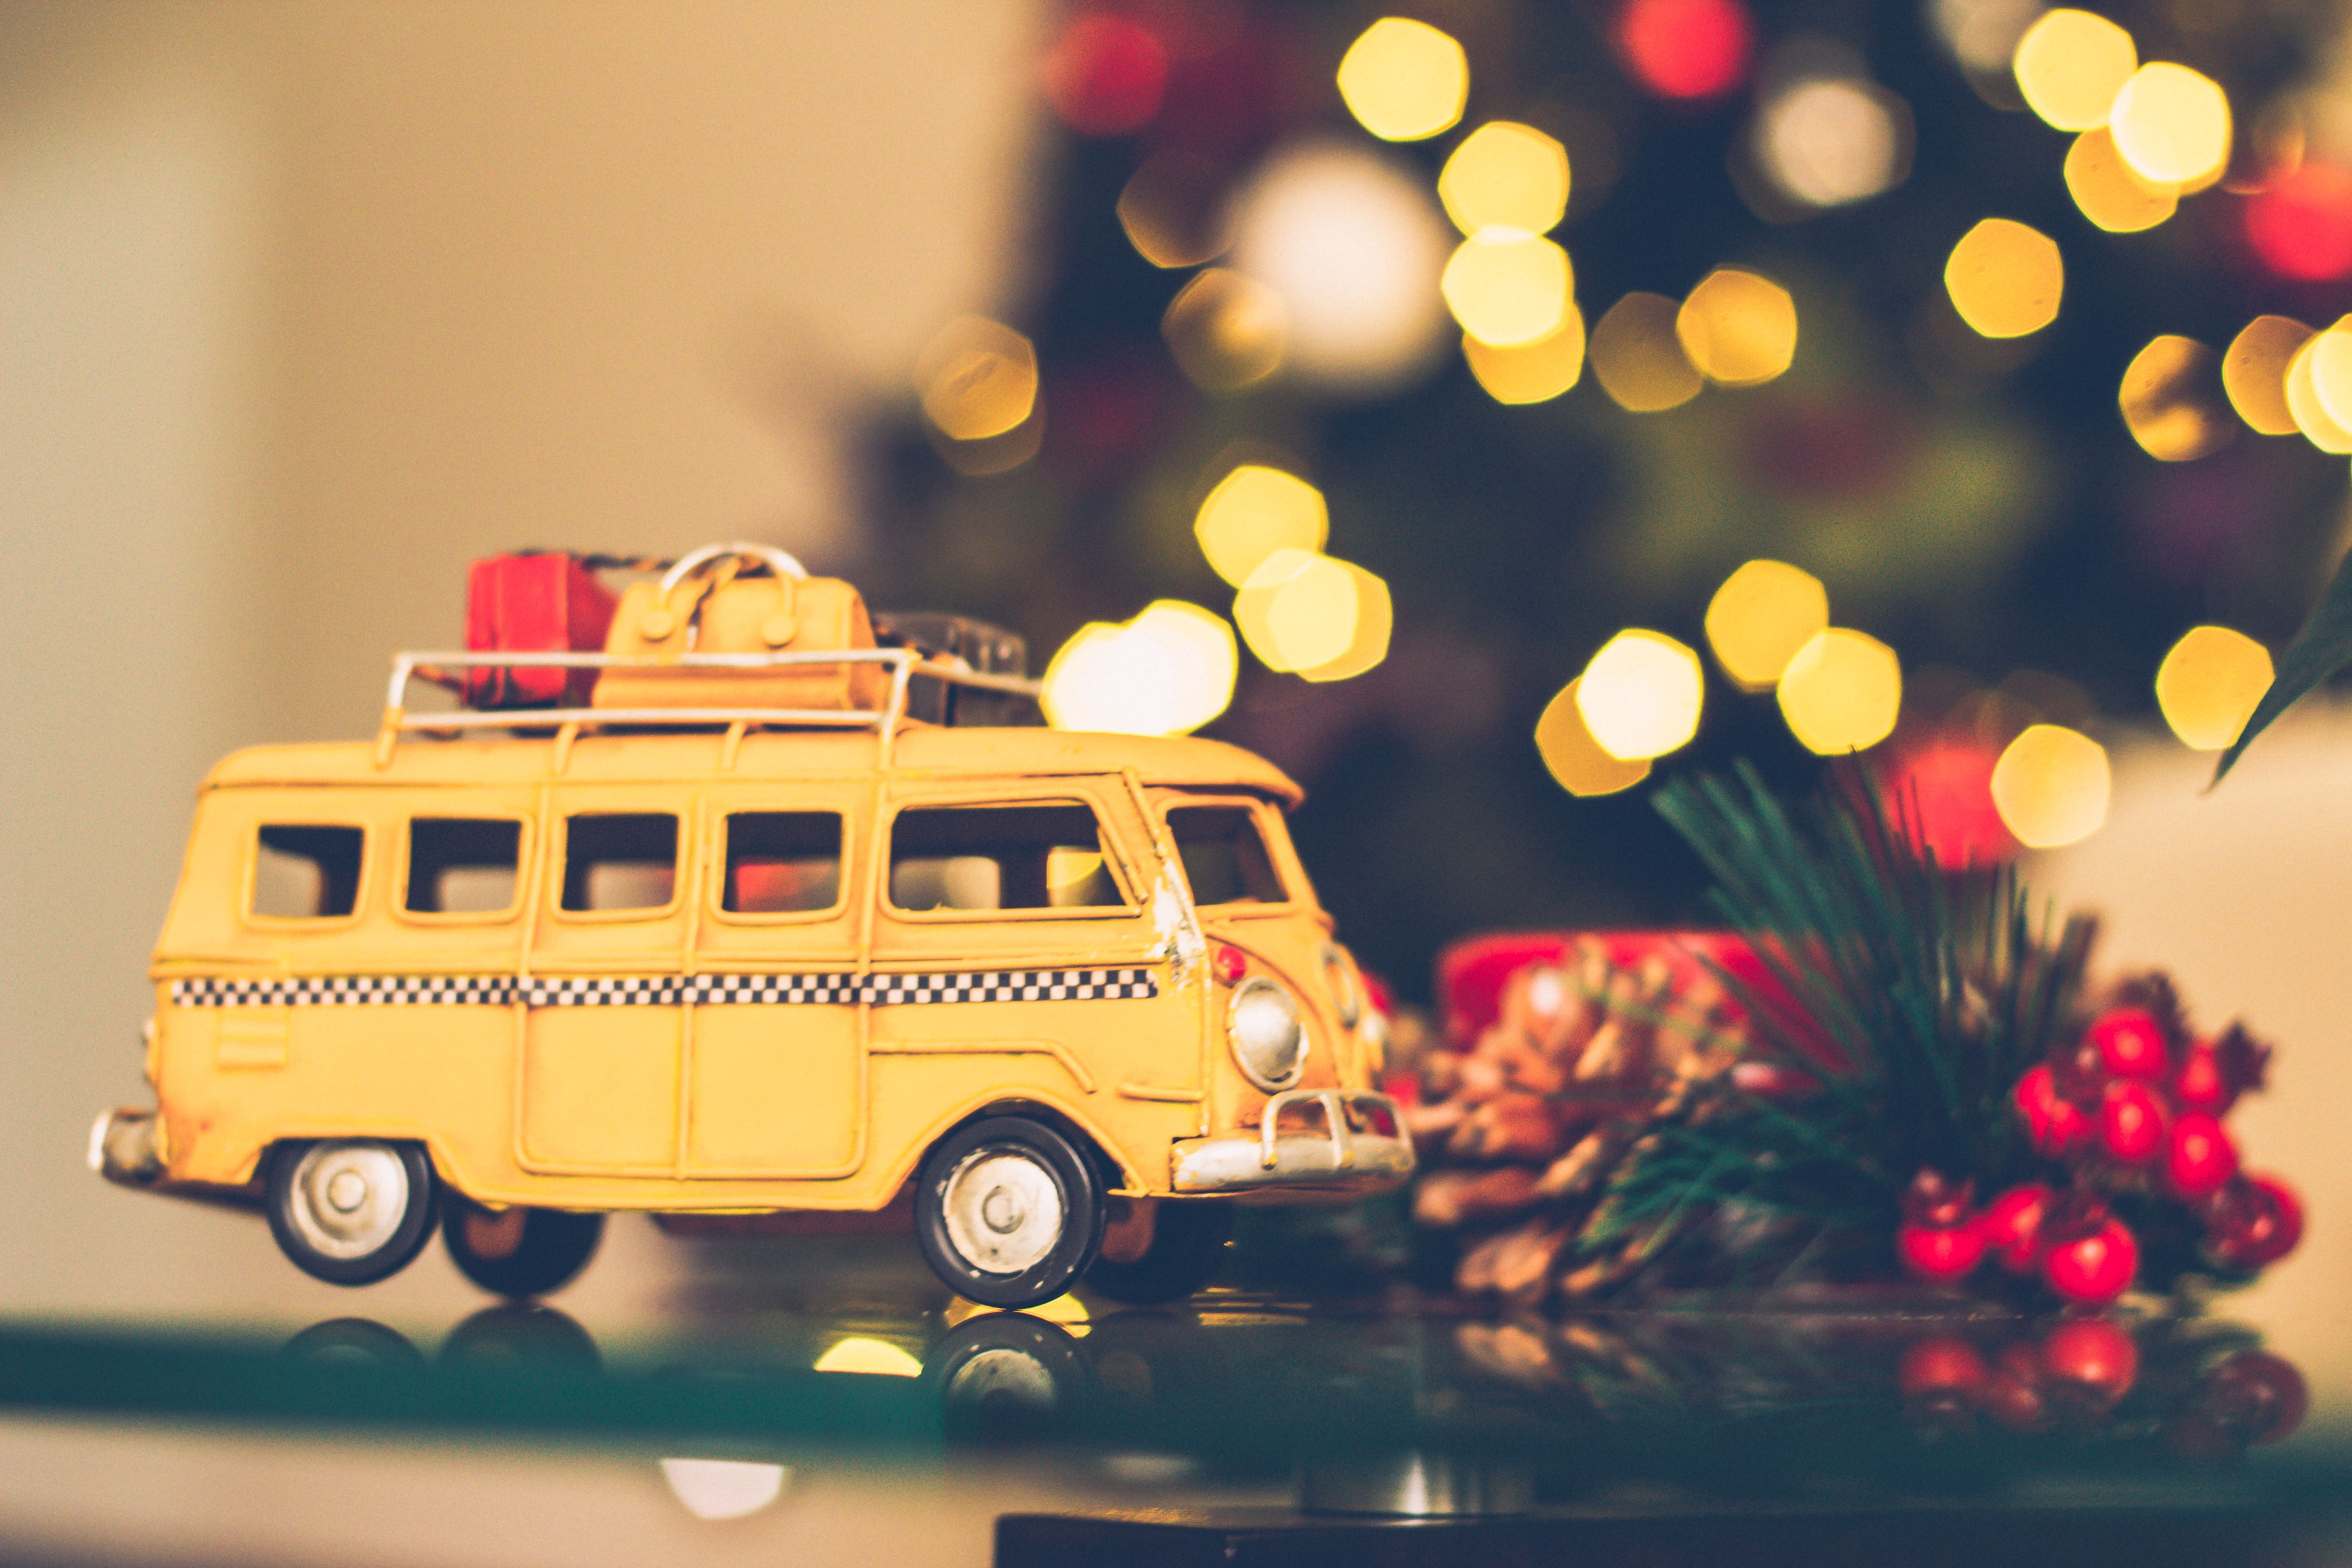
motor vehicle, mode of transport, vehicle, car, van, model car, emergency vehicle